Walk-Over shoes

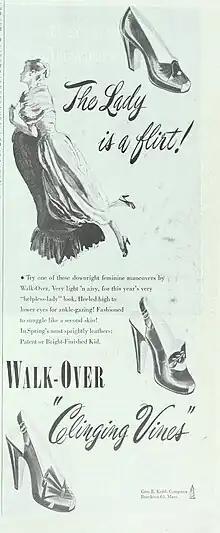
Ad in "Ladies home Journal" for Walk-Over ladies shoes

Walk-Over shoes is a historic shoe brand in the U.S. It was founded in 1874 by George Eldon Keith under the name George E. Keith Co. He donated land to Brockton, Massachusetts and Keith Park was named for him.